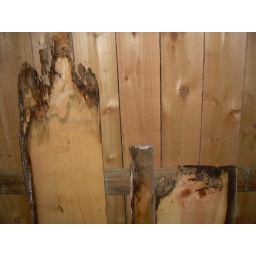
rotten wood from underneath window box